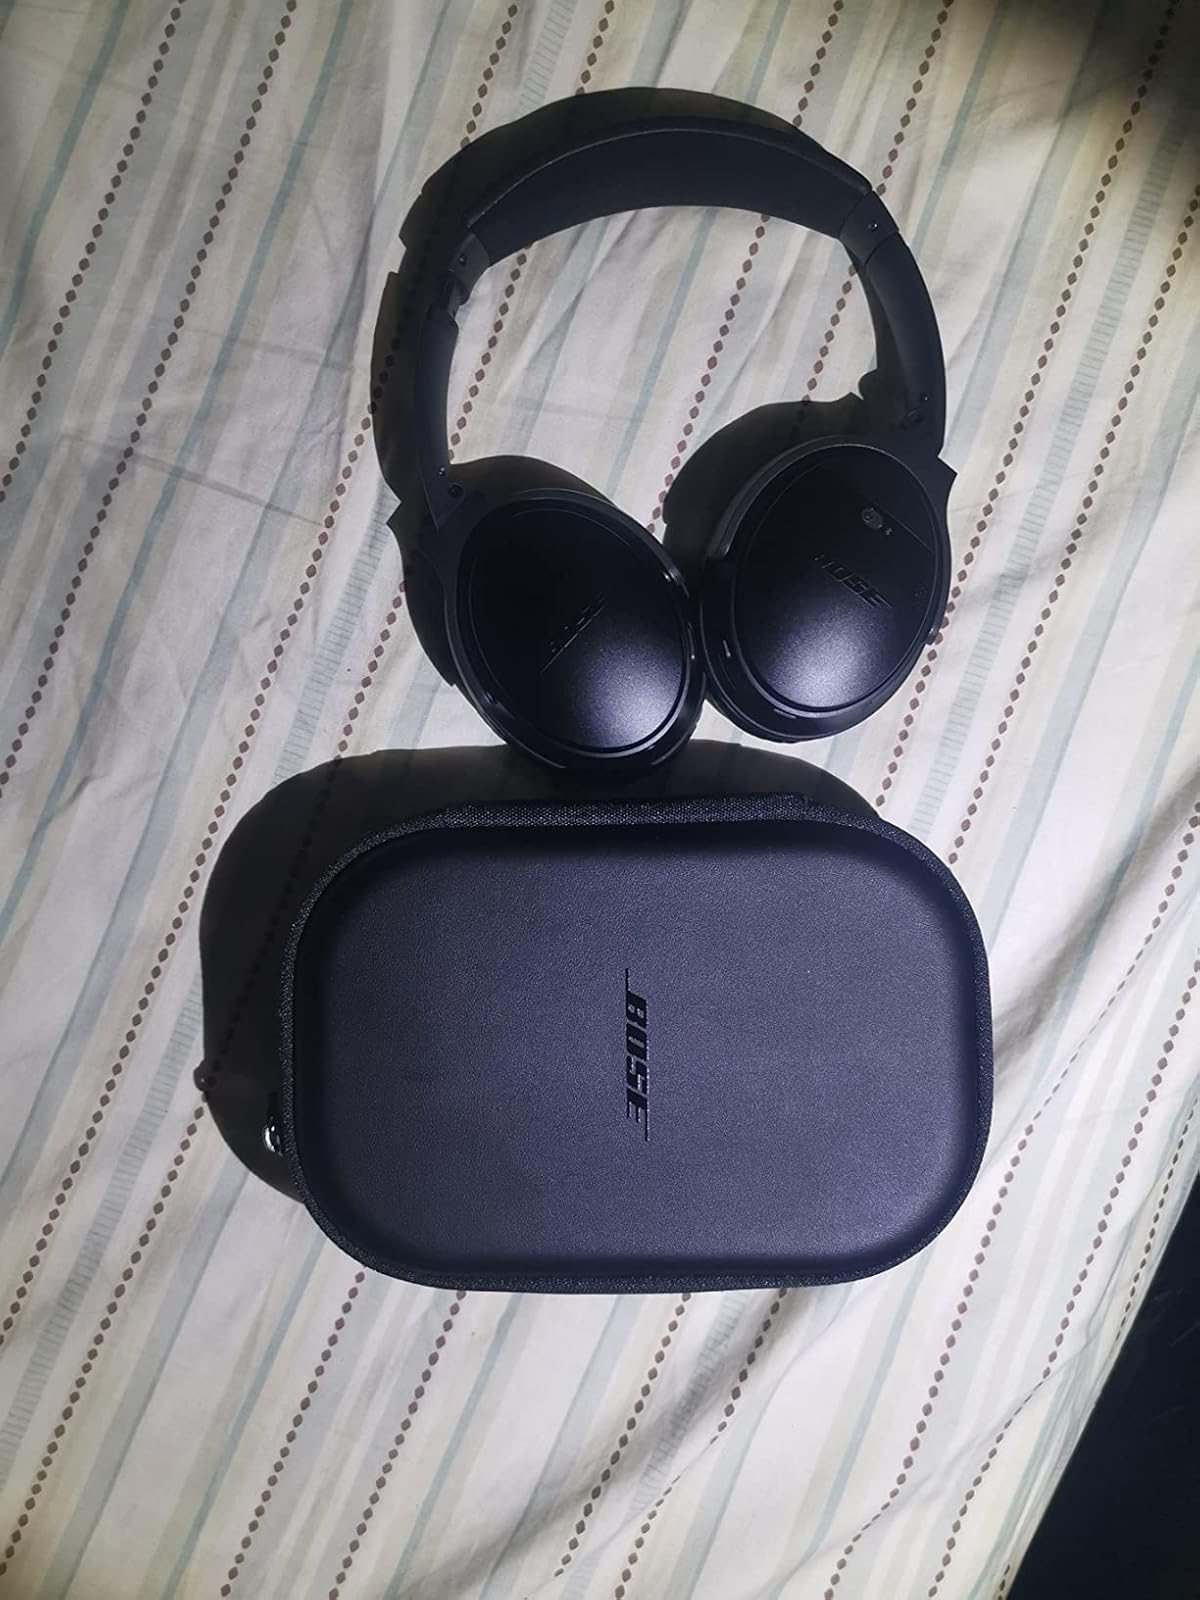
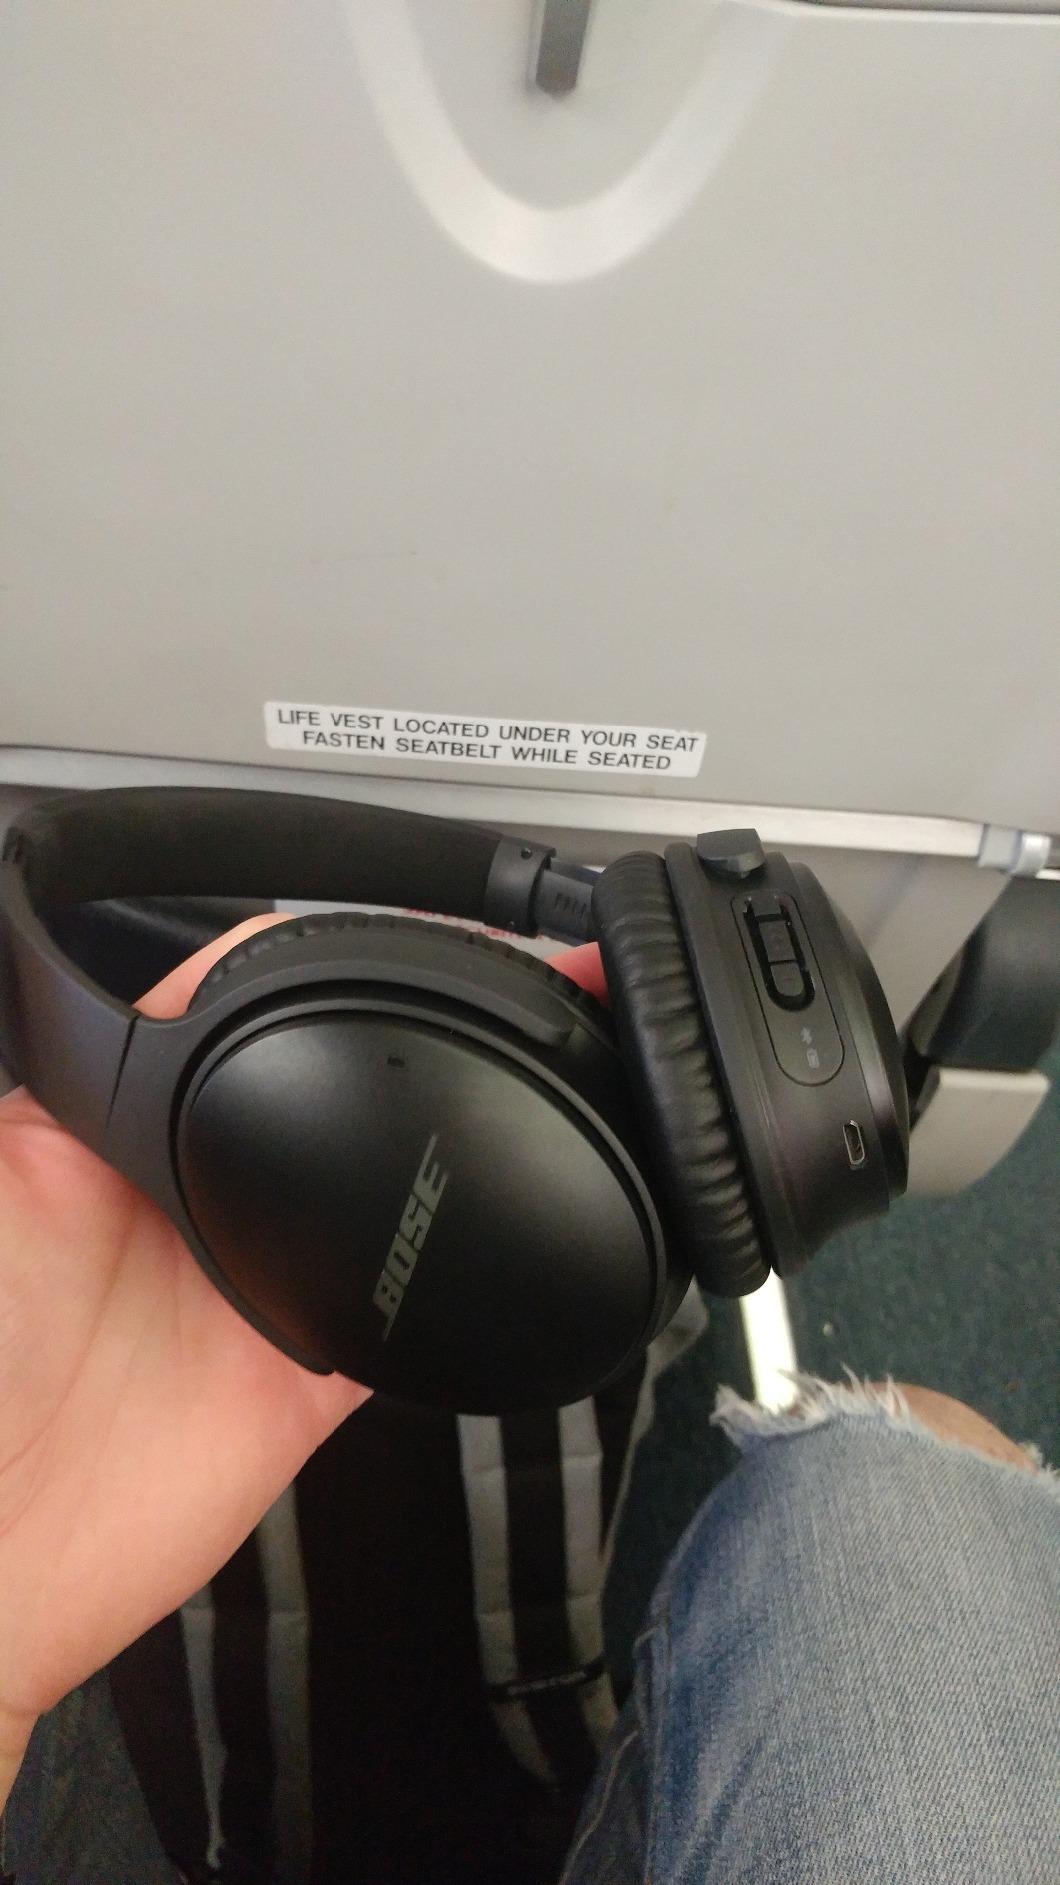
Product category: headphones
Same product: yes